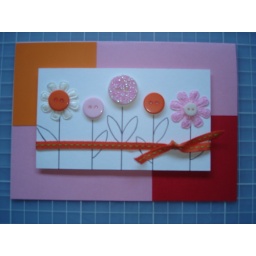
Love the colour combo!!btw the middle circle flower is a button covered in pink glitter,it's just not so clear in the picture